Gonow Way

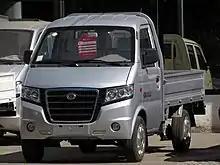
GAC Gonow Way M1 front

The Gonow Xingwang M1 or Gonow Way M1 is the 2-door pickup version of the regular Gonow Way with the prices ranging from 29,900 yuan to 31,800 yuan.